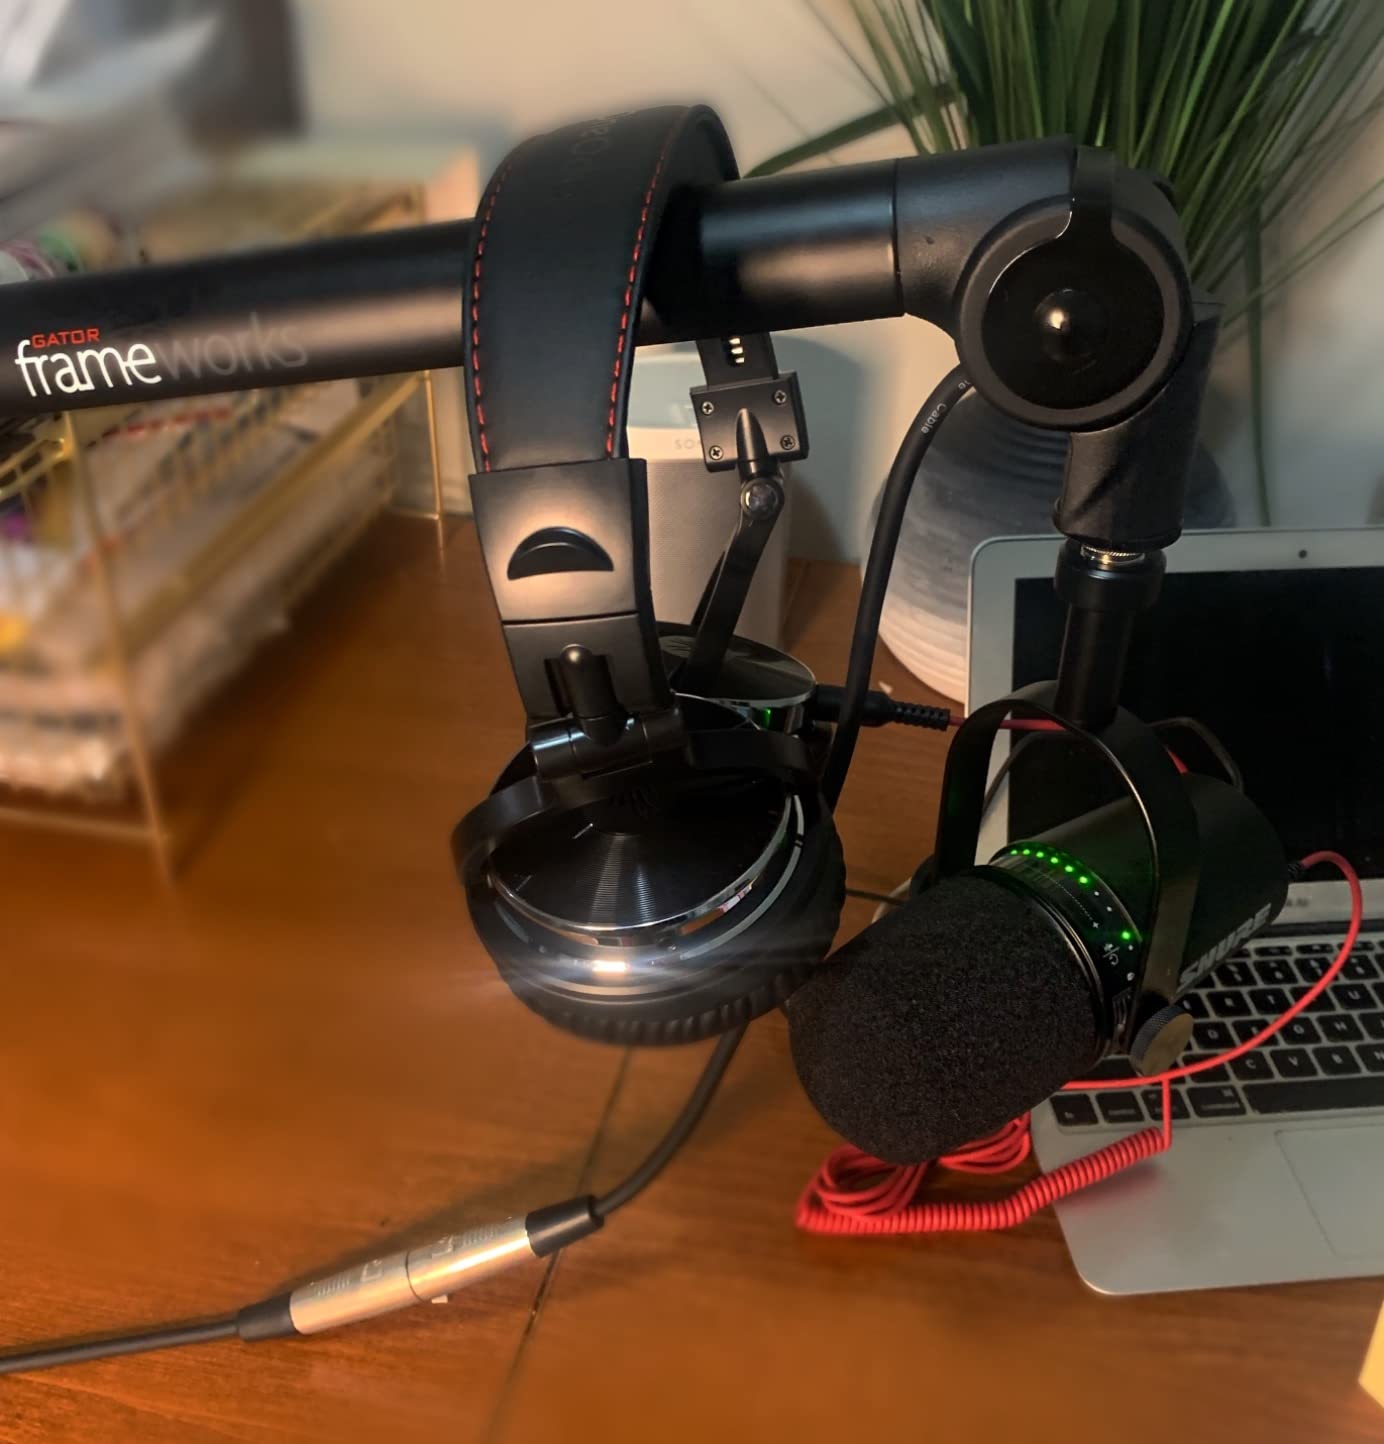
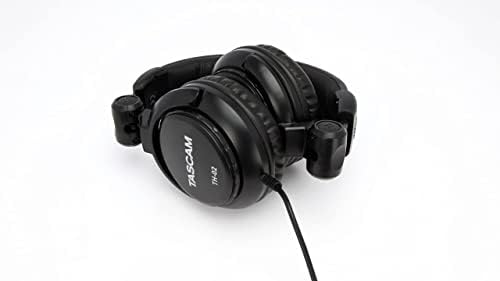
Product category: headphones
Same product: no